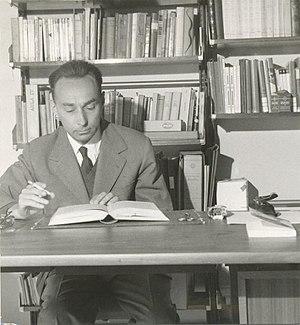
Primo Levi, né le 31 juillet 1919 à Turin et mort le 11 avril 1987 à Turin, est un écrivain et docteur en chimie italien rendu célèbre par son livre Si c'est un homme, dans lequel il relate son emprisonnement au cours de l'année 1944 dans le camp de concentration et d'extermination d'Auschwitz-Monowitz.
Auschwitz est le plus grand complexe concentrationnaire du Troisième Reich, à la fois camp de concentration et camp d'extermination. Il est situé dans la province de Silésie, à une cinquantaine de kilomètres à l'ouest de Cracovie, sur le territoire des localités d'Oświęcim et de Brzezinka, annexées au Reich après l'invasion de la Pologne en septembre 1939.